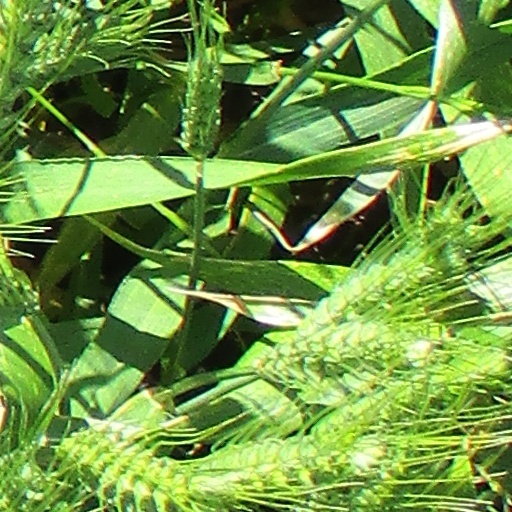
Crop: wheat